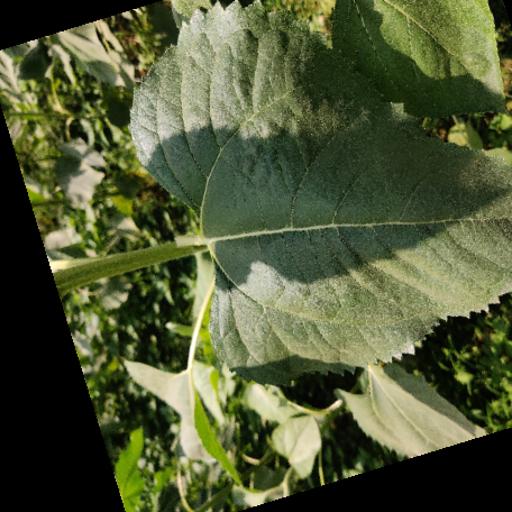
Label: Fresh_leaf